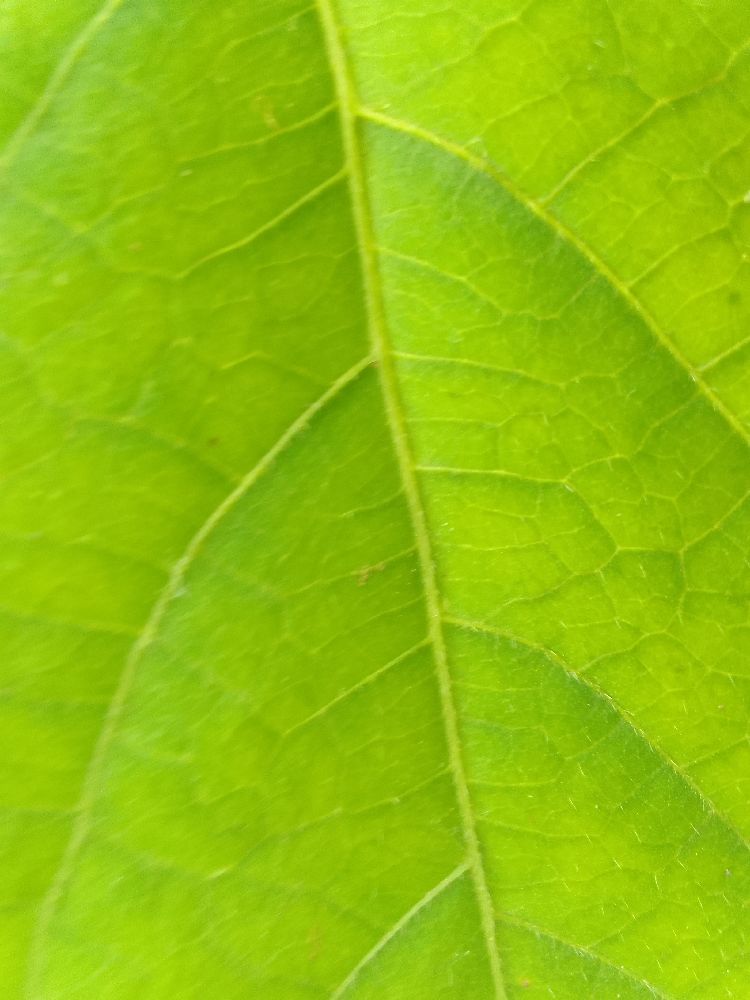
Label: healthy